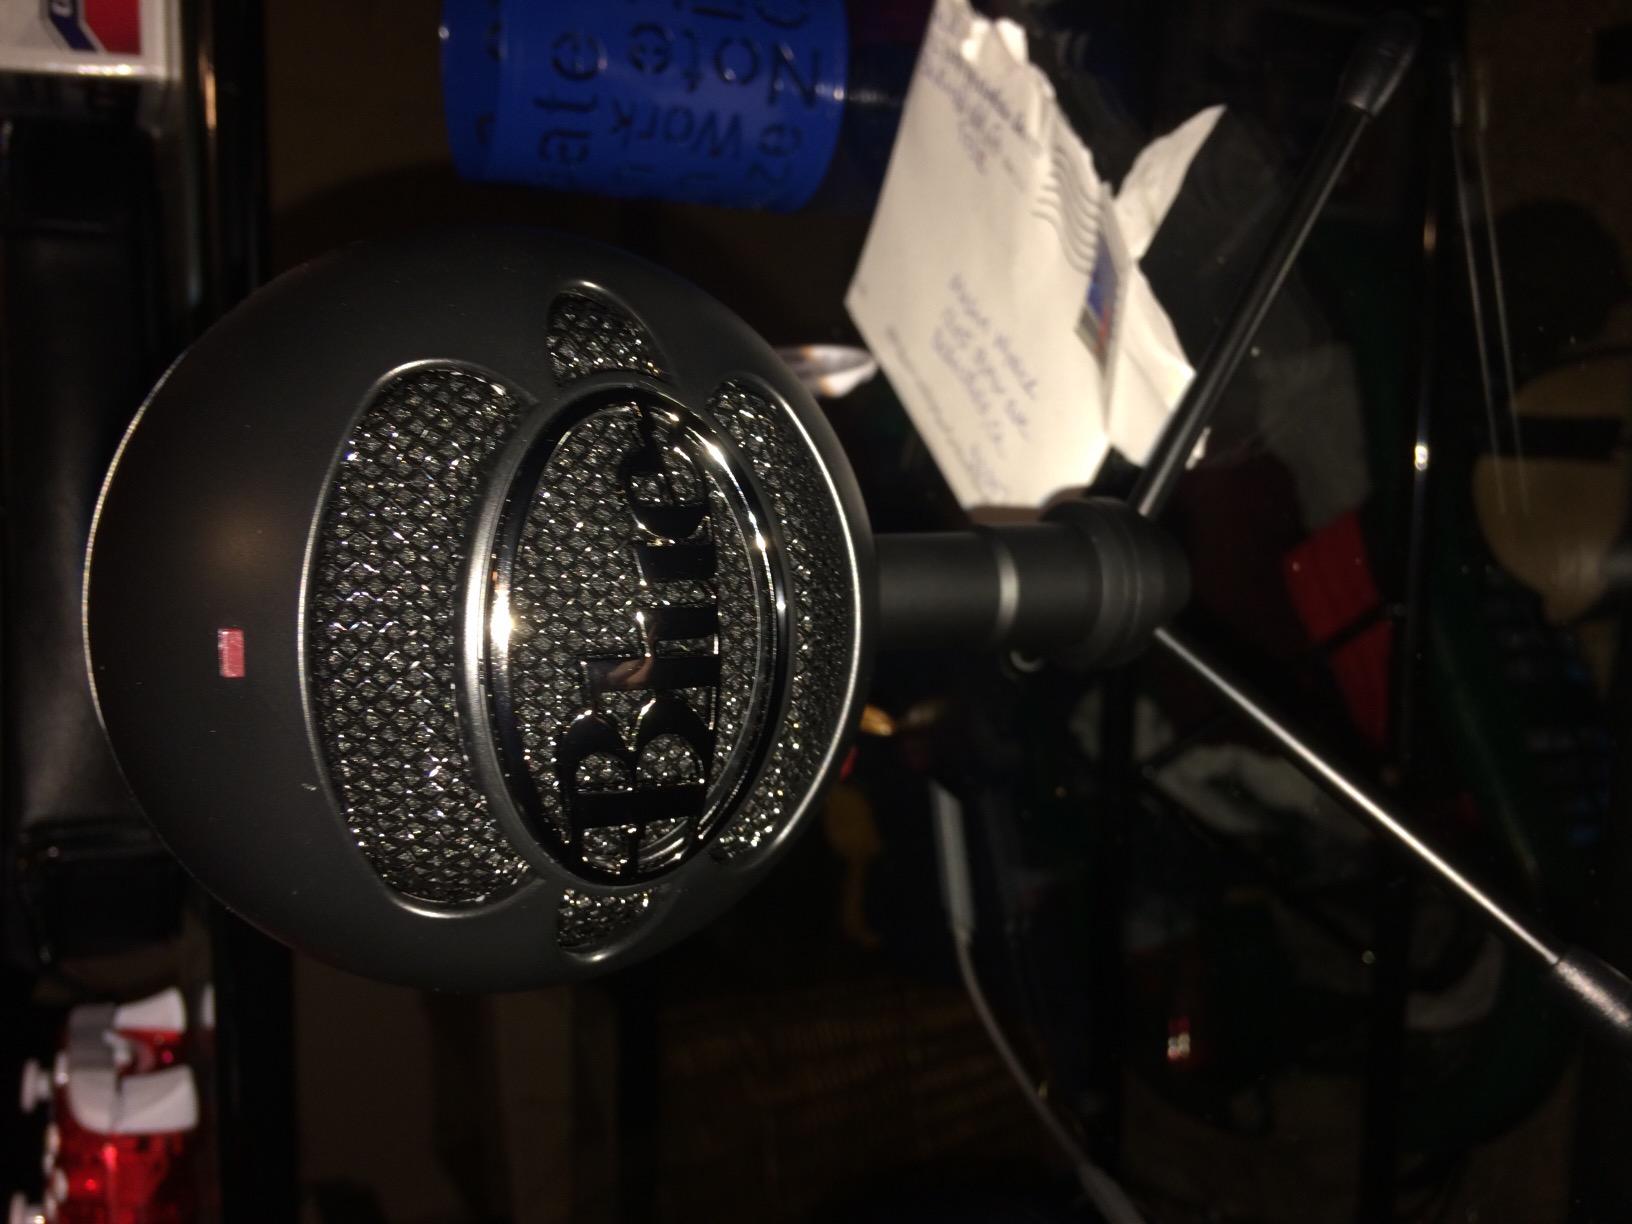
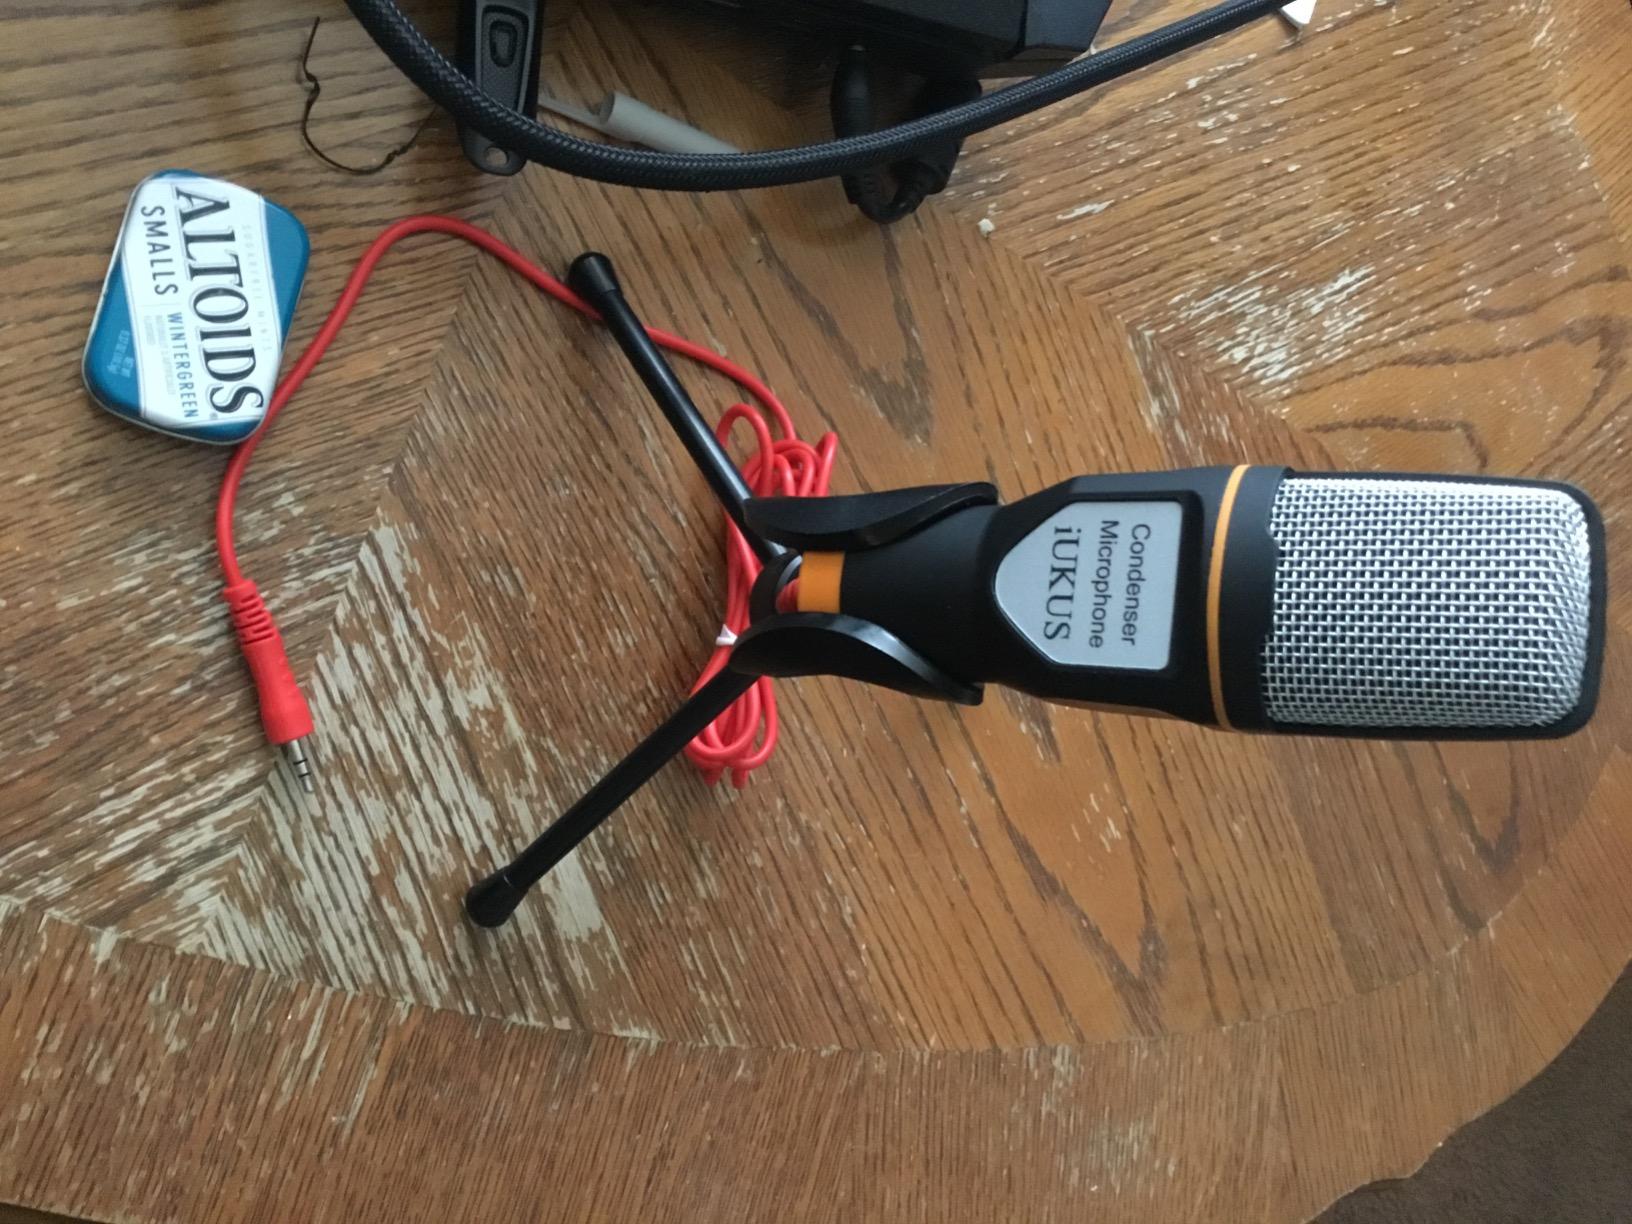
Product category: microphone
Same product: no